Extraordinary assumptions and hypothetical conditions

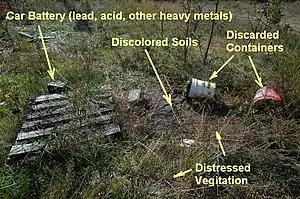
The observation of signs of environmental conditions may require the use of an extraordinary assumption that the property is not contaminated if the nature and extent of contamination are unknown or can't be determined by the appraiser, depending on the scope of the appraisal and the needs of the client.

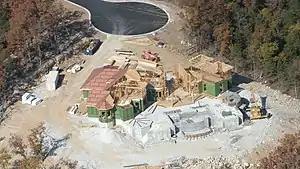
The valuation of a property with proposed improvements or partially completed improvements as if completed will require the use of an extraordinary assumption or a hypothetical condition depending on whether the date of valuation is prospective or contemporary

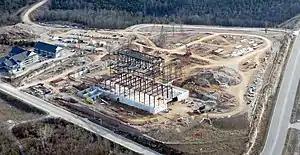
An appraisal of a property with proposed multi-tenant improvements may involve the estimation of a value as of a prospective date assuming both the completion of improvements and the leasing of the property to a stabilized occupancy.

One of the more troublesome examples of the distinction between extraordinary assumptions and hypothetical conditions regards the valuation of property with proposed improvements or proposed alterations. Such examples require the understanding of and inter-relation with prospective values, retrospective values, and contemporary values.